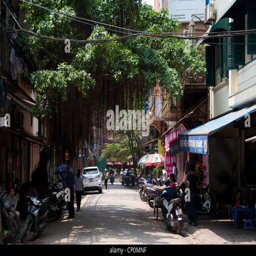
a typical tree canopy in the street